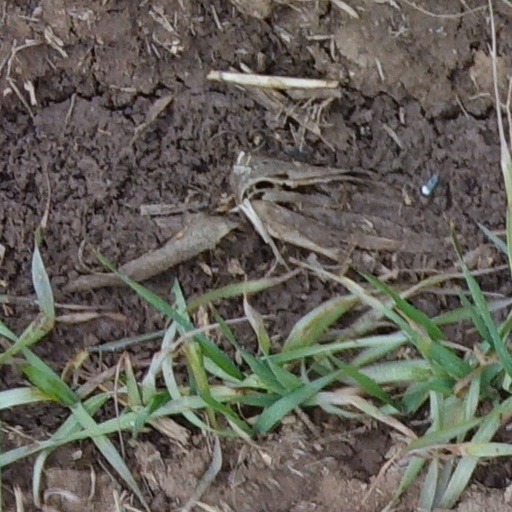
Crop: wheat